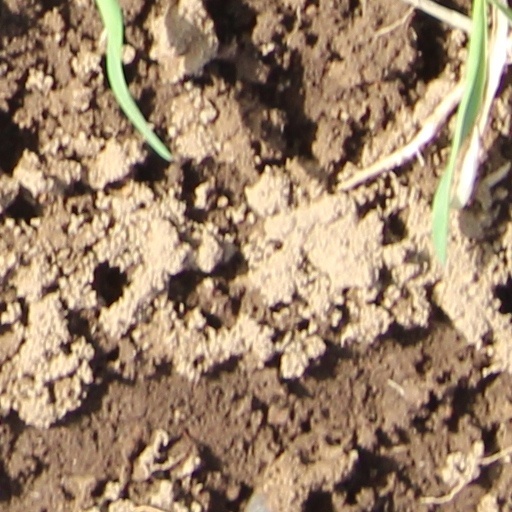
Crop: wheat